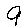
Label: 9